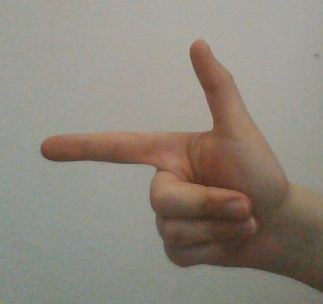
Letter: yaa